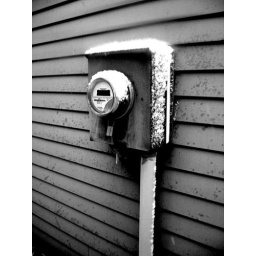
something that kind of looks depressing on the side of my house and covered in snow and black and white for the mood